China–United States relations

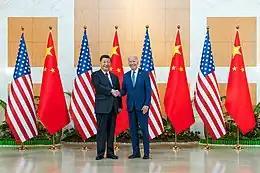
Chinese leader Xi Jinping with U.S. President Joe Biden at the 17th G20 in Bali, November 2022.

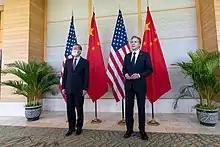
U.S. Secretary of State Antony Blinken (right) with Chinese Foreign Minister Wang Yi on 9 July 2022. Blinken dismissed China's claims to be neutral in the Russo-Ukrainian War and accused China of supporting Russia.

Both sides signed the US–China Phase One trade deal on 15 January. Unlike other trade agreements, the agreement did not rely on arbitration through an intergovernmental organization like the World Trade Organization, but rather through a bilateral mechanism.